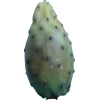
Label: cactus_fruit_green